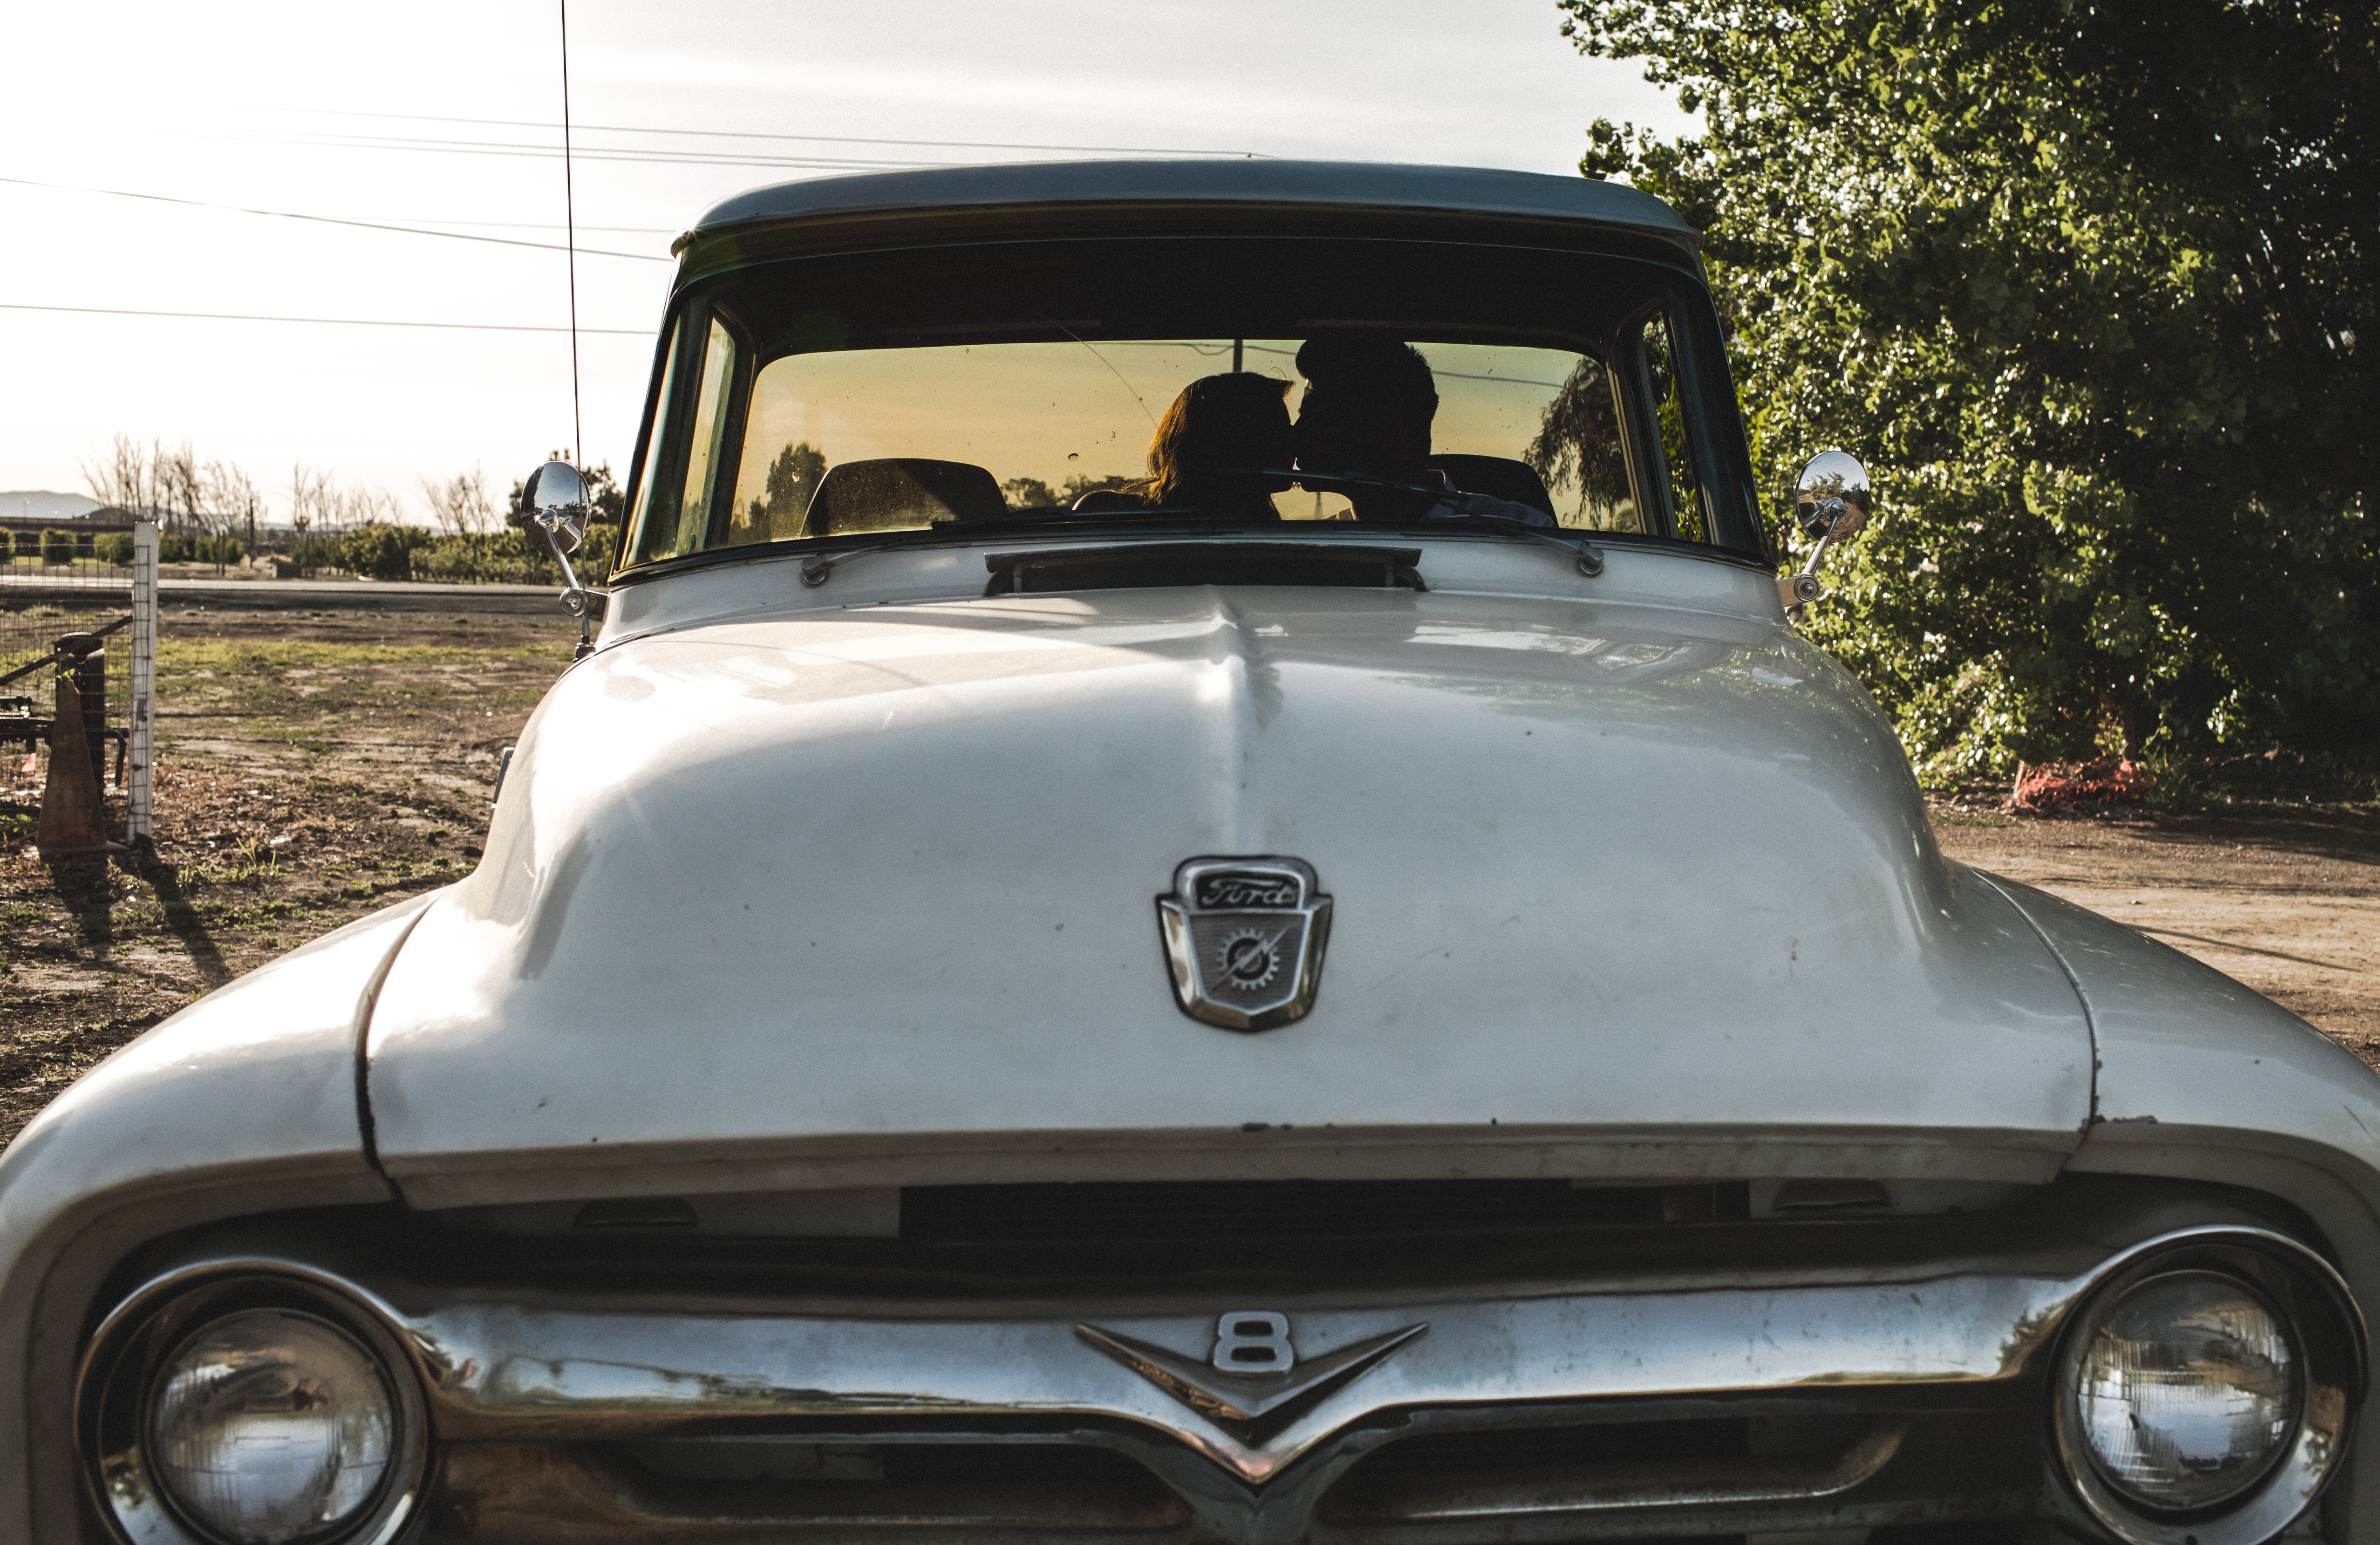
person, car, vintage, vehicle, kissing, couple kissing, motor vehicle, vintage car, sedan, antique car, land vehicle, automobile make, automotive exterior, compact car, automotive design, luxury vehicle, mid size car